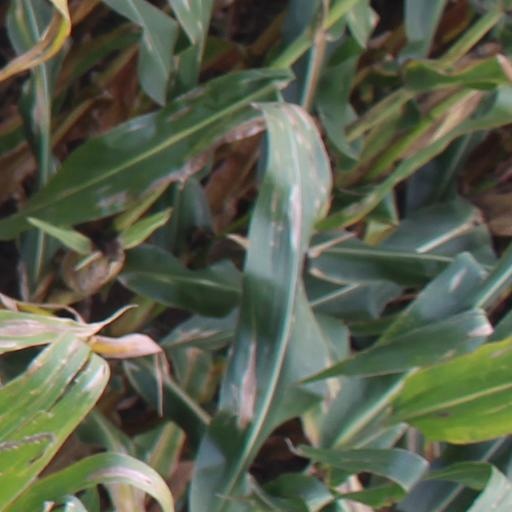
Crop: maize; corn